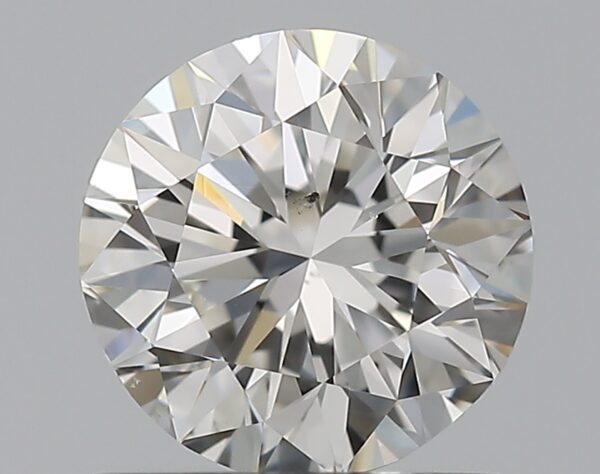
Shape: round
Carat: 1
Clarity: VS2
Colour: H
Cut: VG
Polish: EX
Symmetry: GD
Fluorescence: N
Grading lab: GIA
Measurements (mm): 6.23 x 6.31 x 4.07